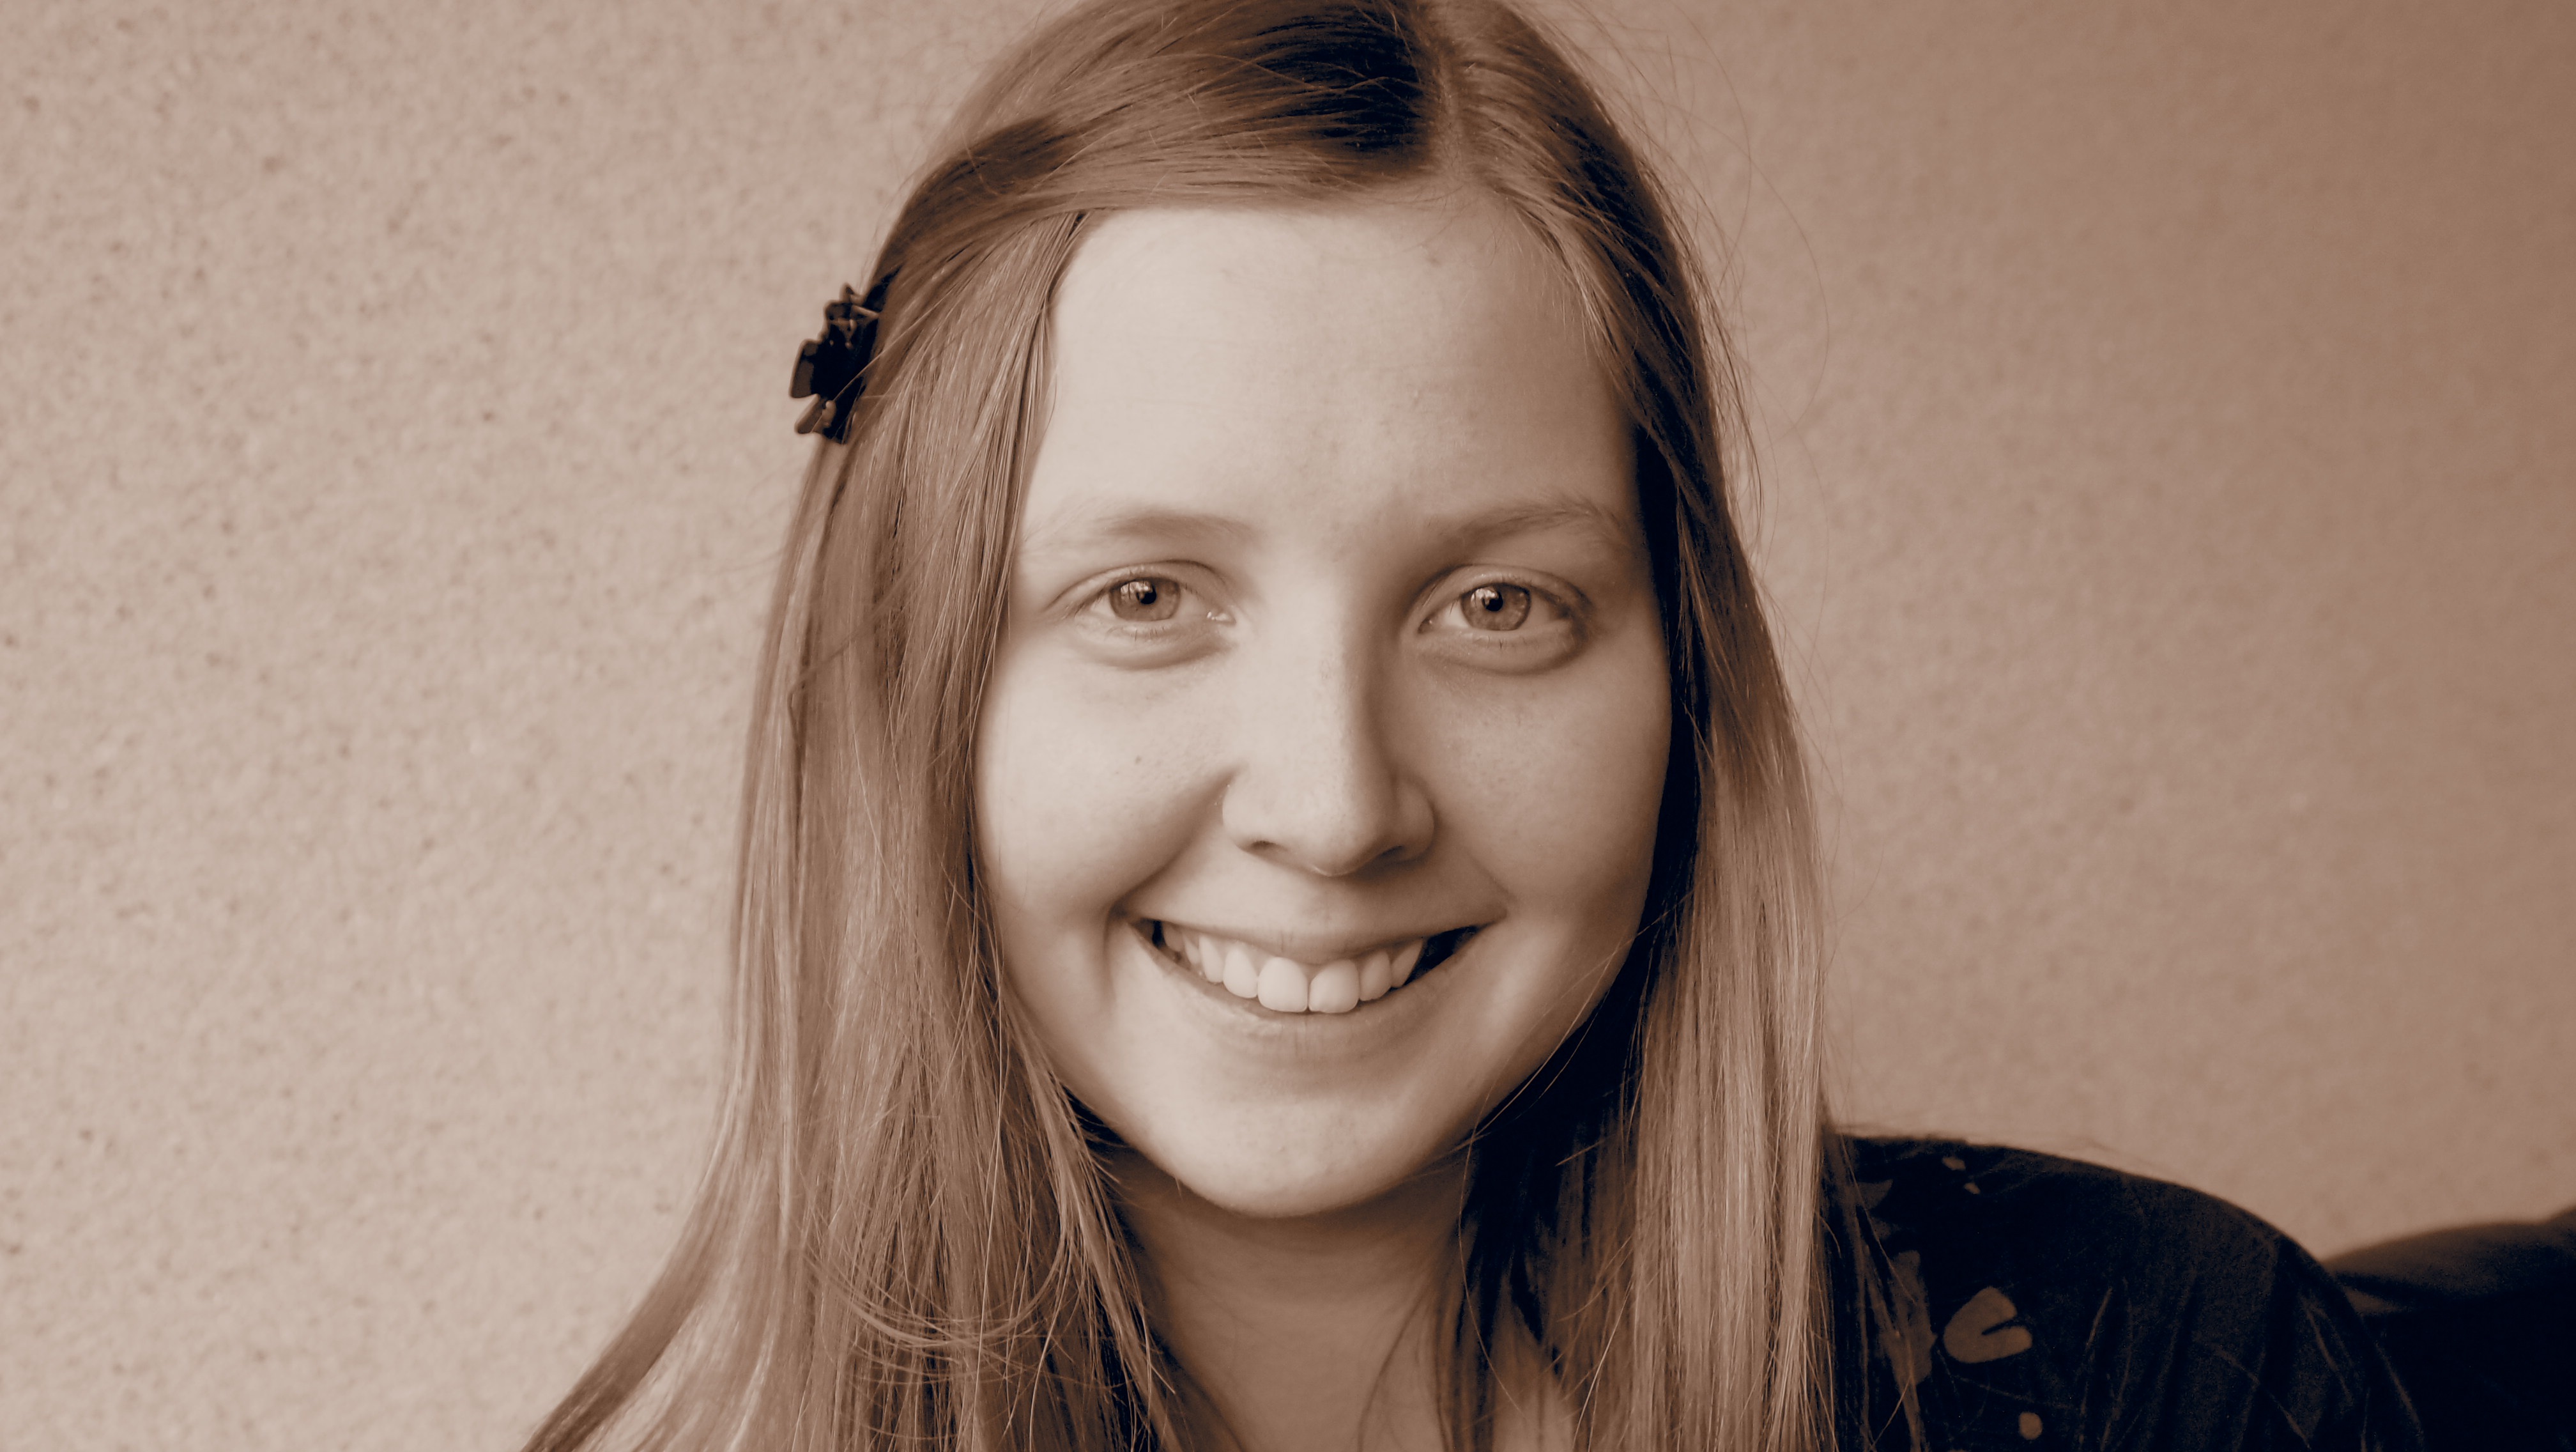
hand, open, person, girl, woman, photography, portrait, model, lady, blonde, facial expression, smile, long hair, face, eye, head, skin, beauty, soft, organ, emotion, brown hair, portrait photography